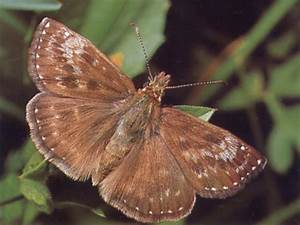
Label: butterfly